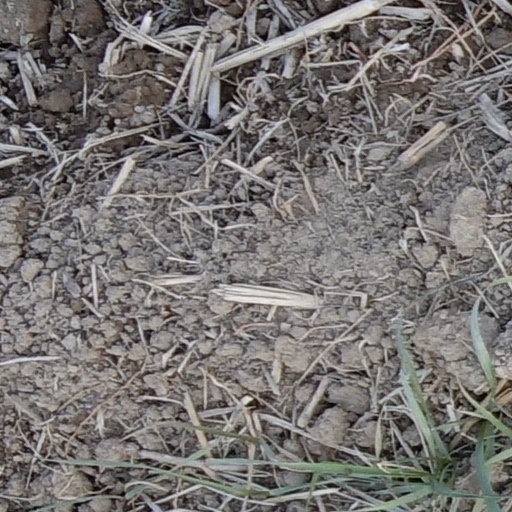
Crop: wheat